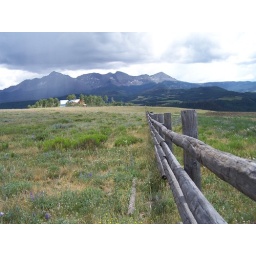
Storm cloud over Kevin's old house